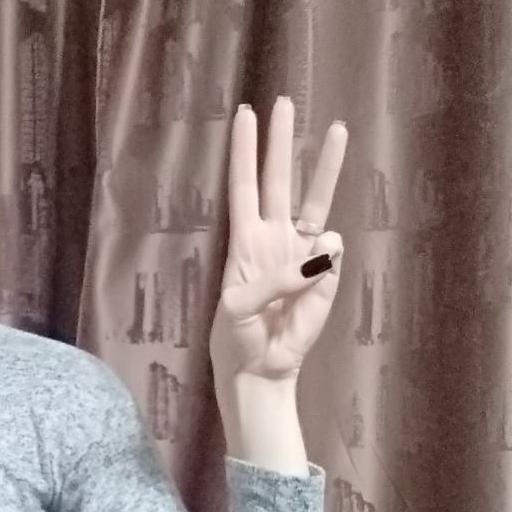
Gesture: three